Baciu Church

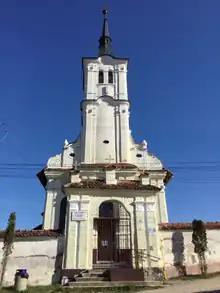
Baciu Church

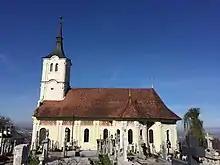
Side view

The Baciu Church is a Romanian Orthodox church located at 56 Alexandru Ioan Cuza Street, Săcele, Romania. Located in Baciu, a former village that is now a district of Săcele, it is dedicated to Saint Nicholas.